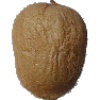
Label: Kiwi 1